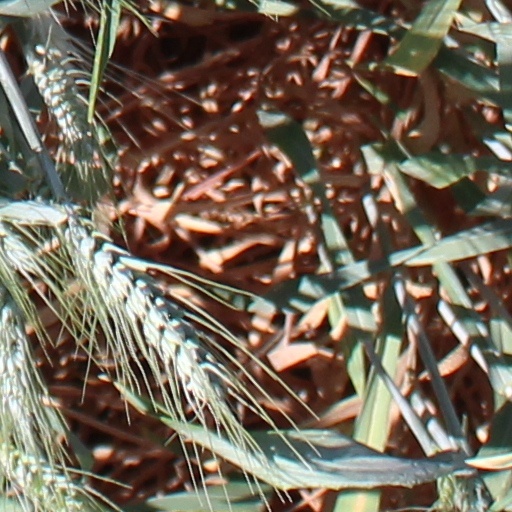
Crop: wheat